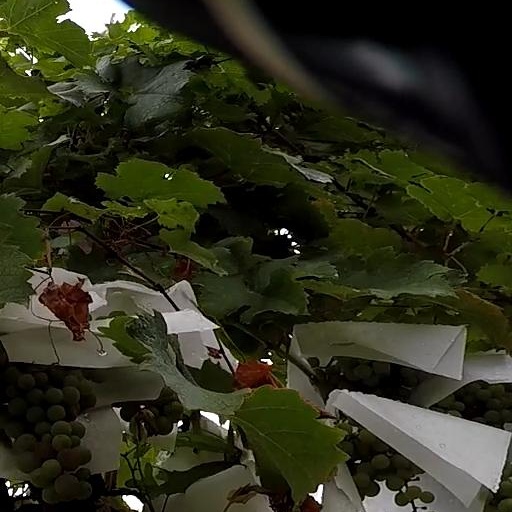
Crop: grape